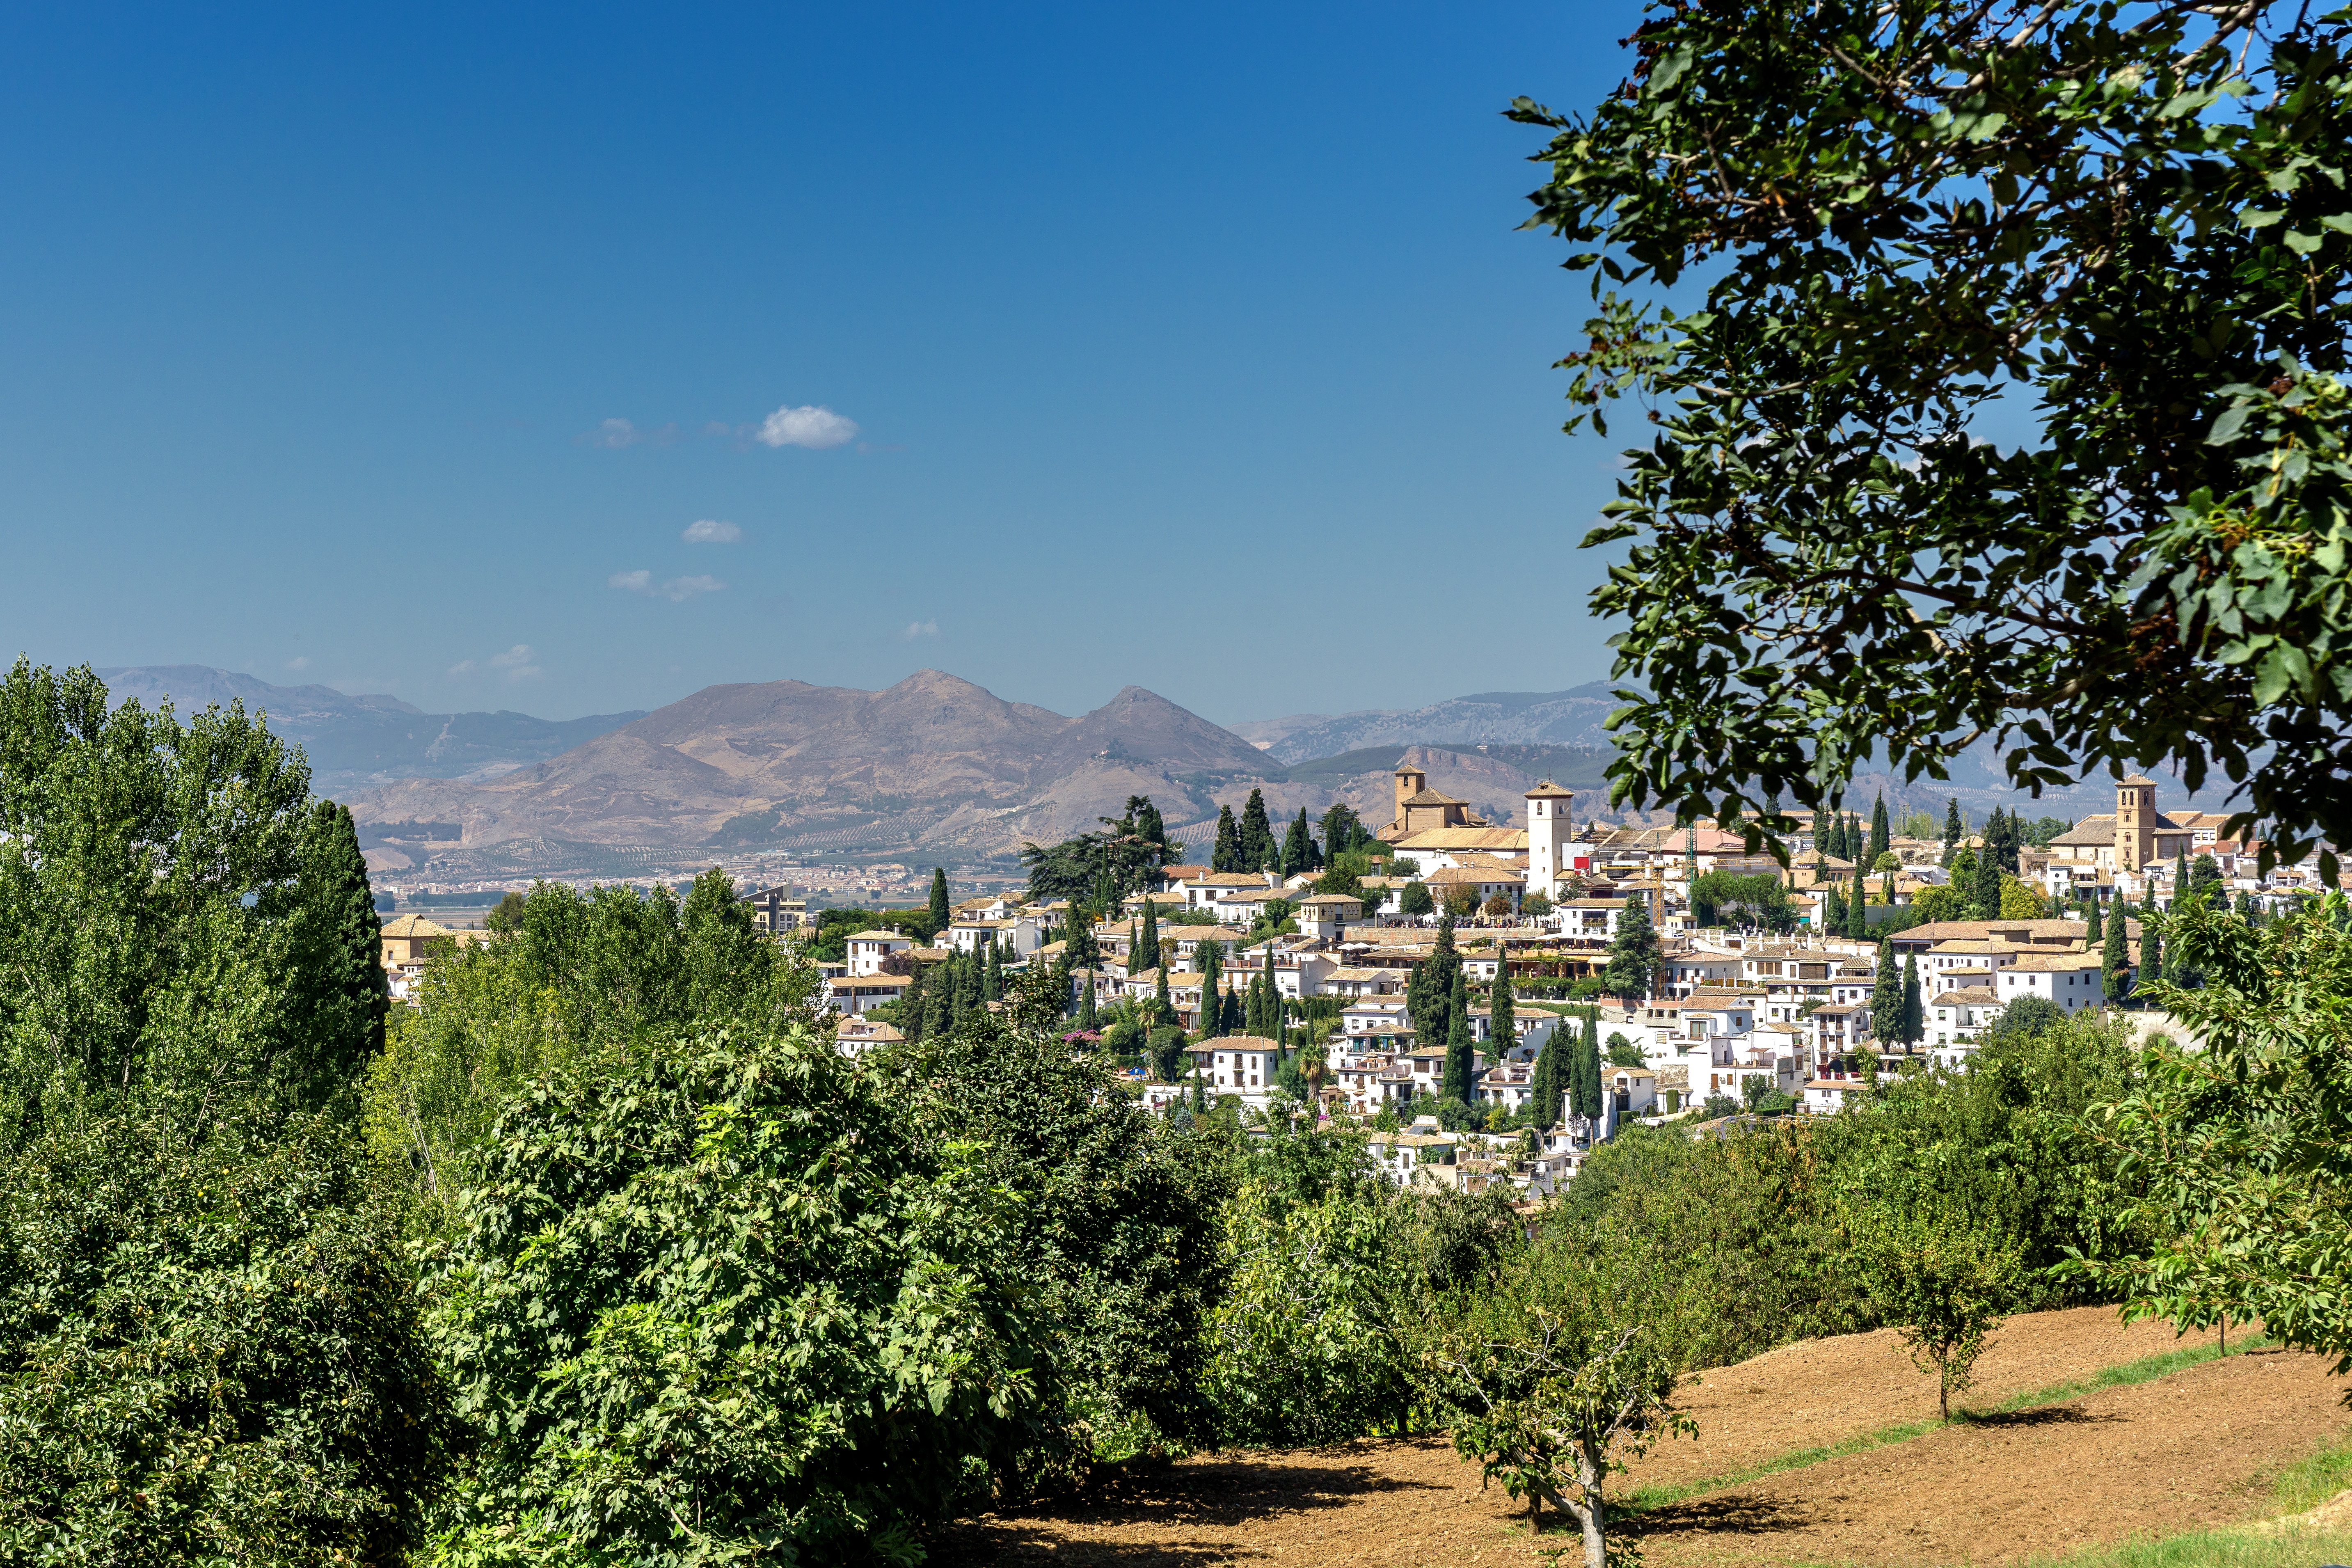
landscape, tree, nature, mountain, sun, white, hill, flower, town, view, valley, summer, vacation, travel, village, mediterranean, holiday, south, spain, mountains, homes, andalusia, estate, alhambra, rural area, albaicin, geographical feature, human settlement